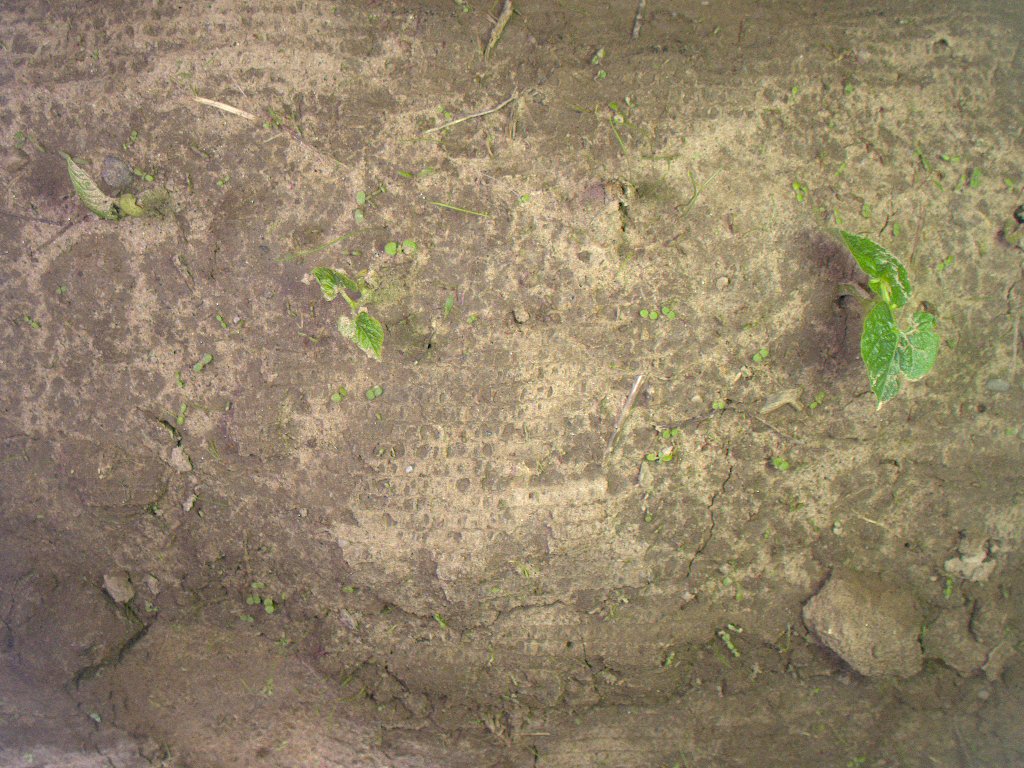
Crop: bean
Objects: bean, bean, bean, stem_bean, stem_bean, stem_bean